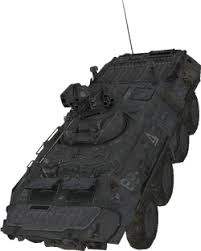
Label: BTR